Anton Watson

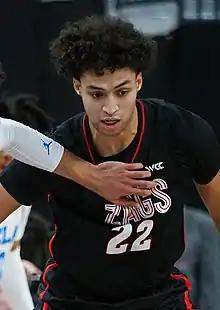
Watson with Gonzaga in 2021

Anton Michael Watson (born October 6, 2000) is an American professional basketball player who last played for the New York Knicks of the National Basketball Association (NBA), on a two-way contract with the Westchester Knicks of the NBA G League. He played college basketball for the Gonzaga Bulldogs.